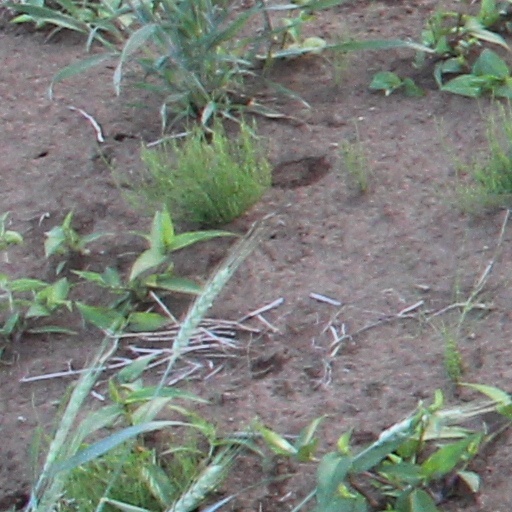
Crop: wheat